Épendes, Fribourg

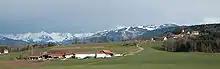
Petit Épendes

Épendes had an area, , of . Of this area, or 66.3% is used for agricultural purposes, while or 23.7% is forested. Of the rest of the land, or 10.3% is settled (buildings or roads).